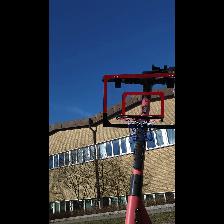
Label: NonHuman